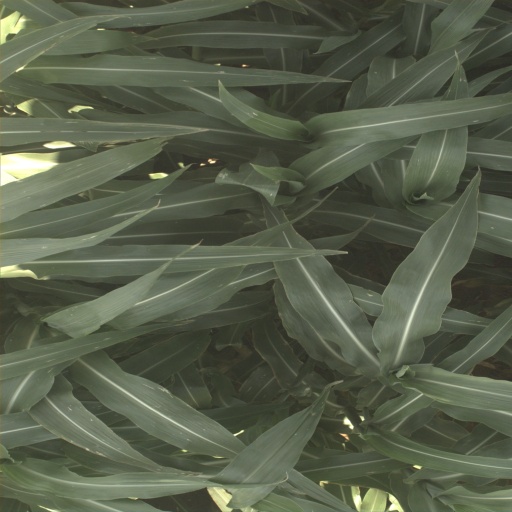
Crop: sorghum